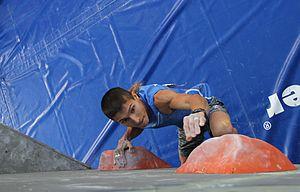
Rustam Gelmanov, né en 1987 à Tekeli, Kazakhstan, est un grimpeur russe.